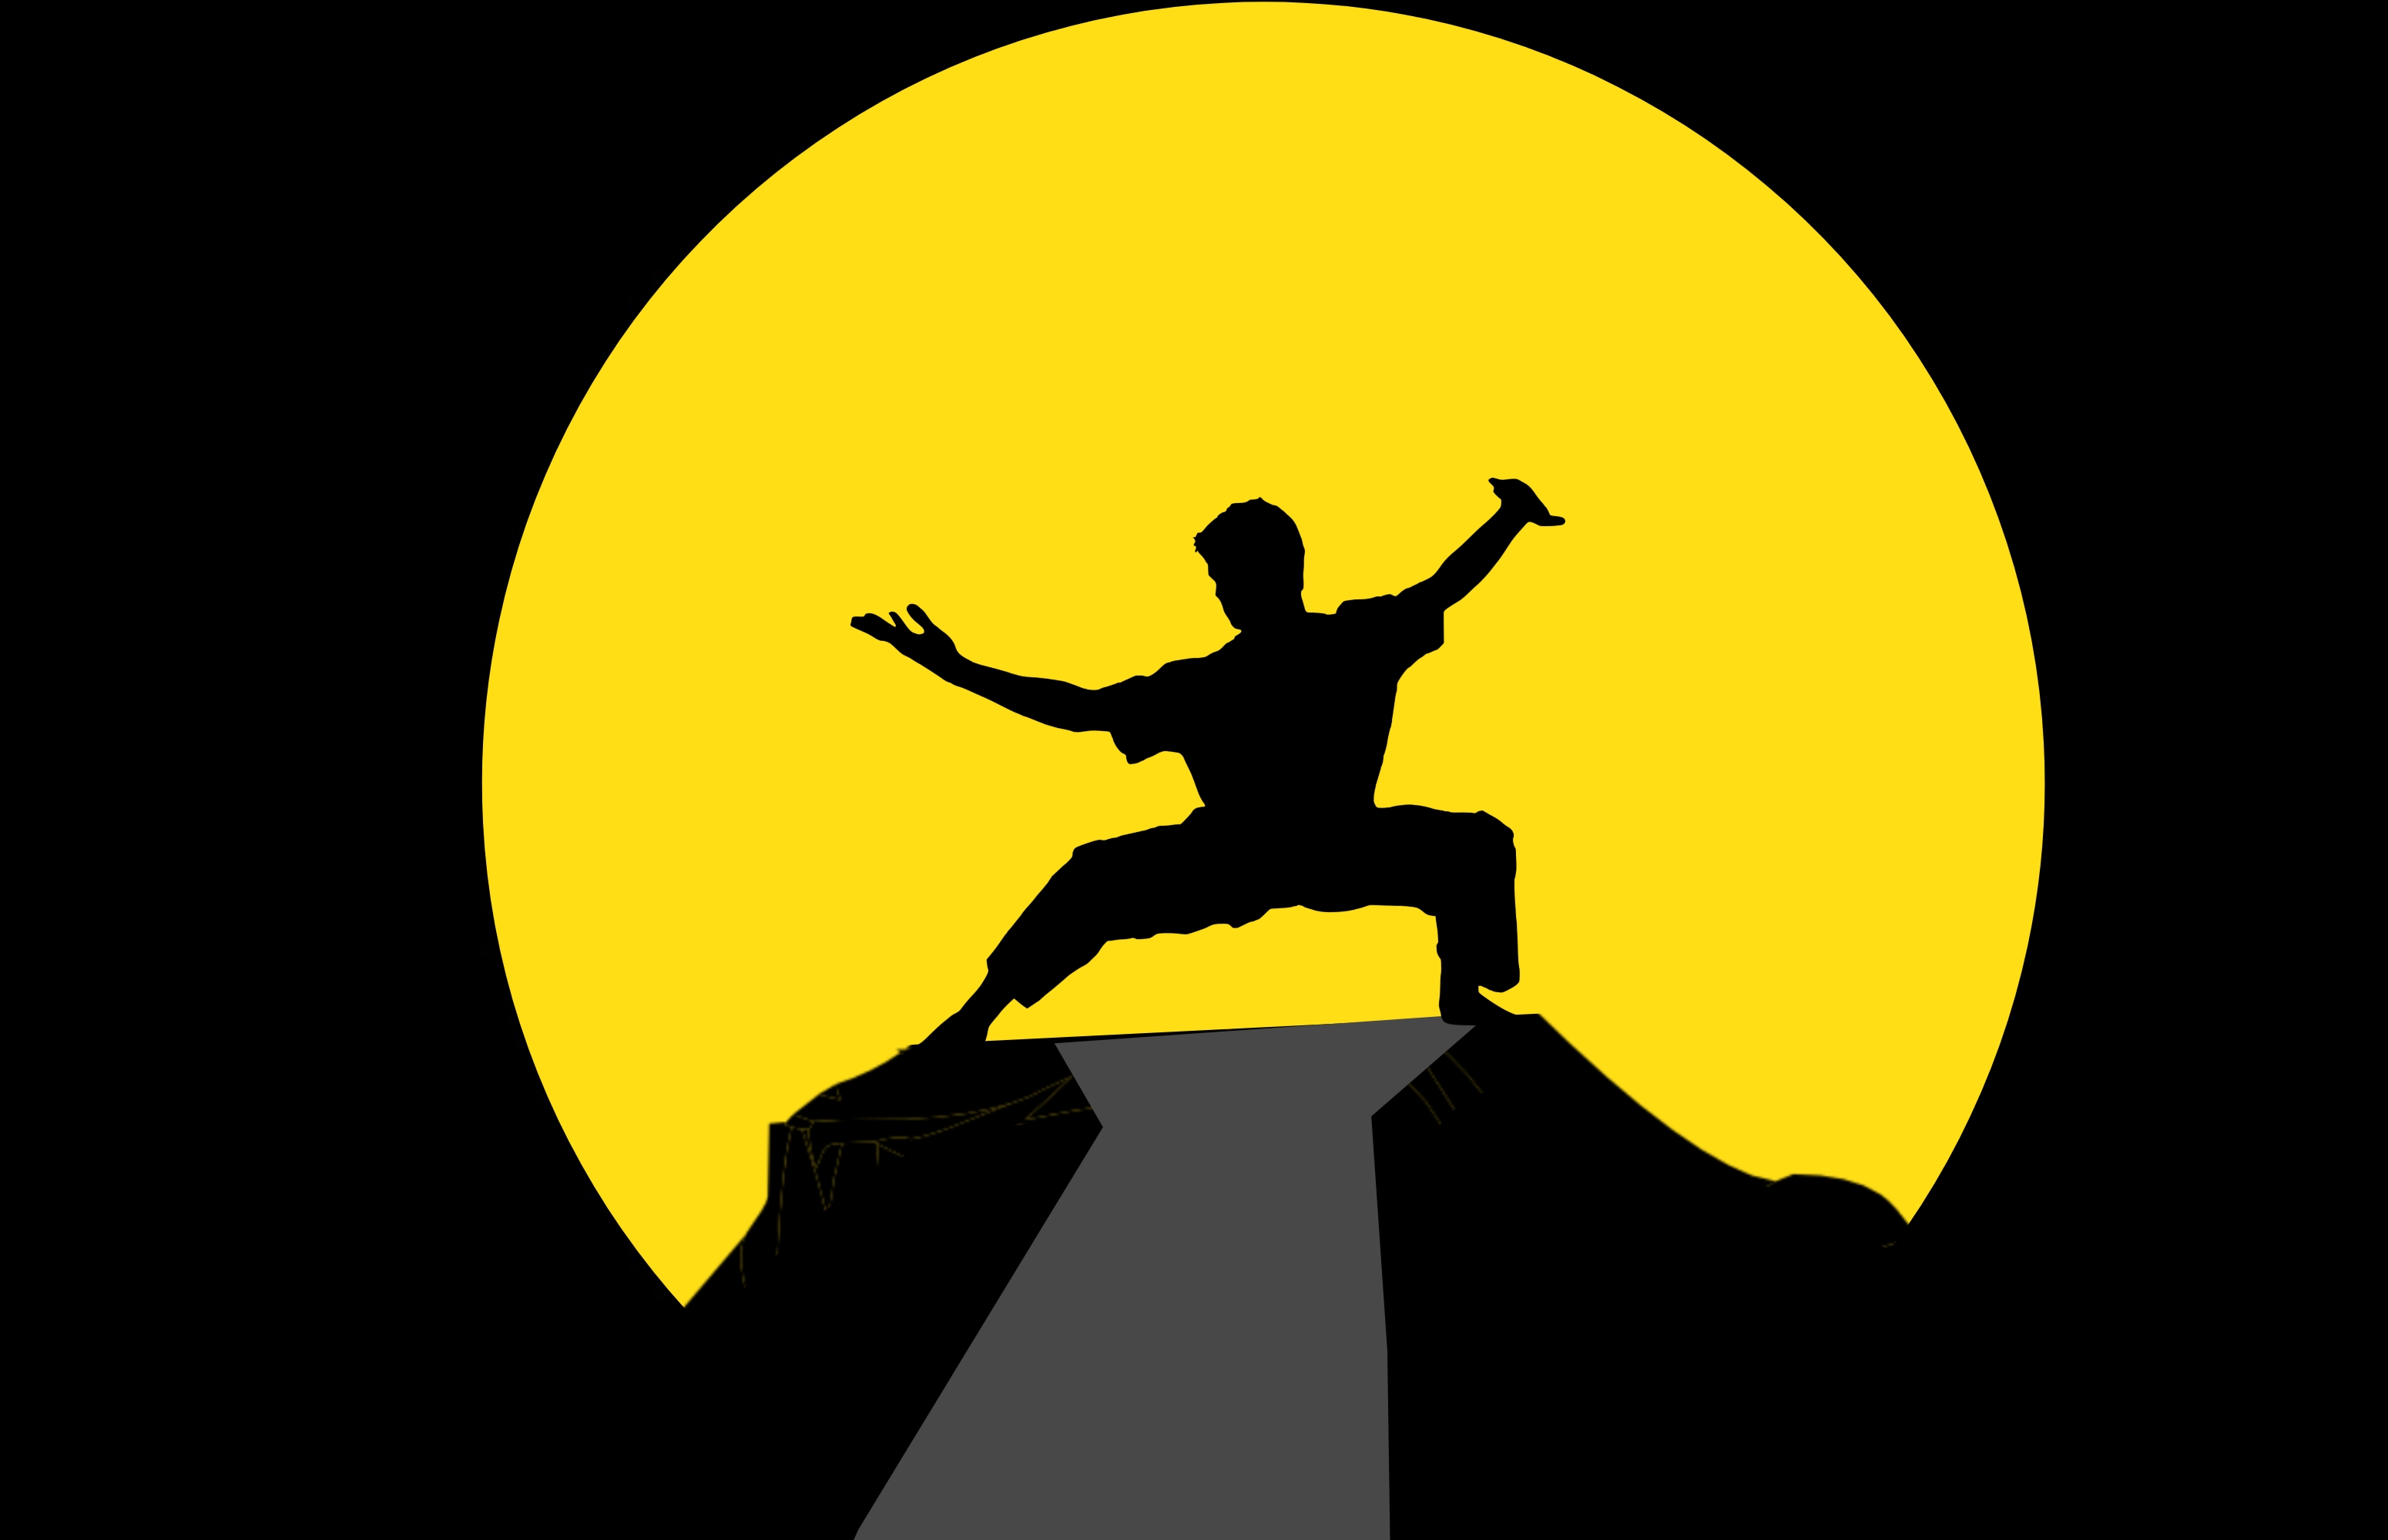
fu, kung, kungfu, master, silhouette, martial, china, art, mental, japanese, sun, sunset, warrior, action, active, aerobic, body, chi, cloudy, combat, demonstration, exercise, fight, fighter, sport, yellow, illustration